White House (Moscow)

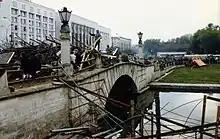
Makeshift barricade near the walls of the House of Soviets during 1991 coup attempt

The building was not stormed, presumably due to the possible number of civilian and military casualties. Later, the events that took place near the walls of the House of Soviets and elsewhere in the Soviet Union were defined as the August Coup. It was during this period that the name "White House" was assigned to the building, which was widely used by the state media. In 1992, the building was depicted on the back side of commemorative coins in honor of the "victory of democratic forces" and the anniversary of Russia's state sovereignty.